Huw Edwards

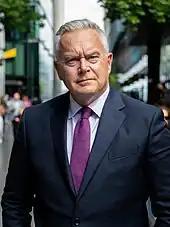
Edwards in 2023

Edwards presented or contributed to a range of other BBC News programmes, including "Breakfast News", "One O'Clock News", "Newsnight" and "Panorama". From April 2006 until 2020, he presented the "BBC News at Five" on the 24-hour BBC News channel. On 29 April 2011, he presented the BBC coverage of the wedding of Prince William and Catherine Middleton. At its peak, the coverage was watched by 20 million viewers in the UK and the team won a BAFTA Award for Best Coverage of a Live Event. In June 2012, Edwards presented the BBC coverage of the Diamond Jubilee of Elizabeth II. In May 2013, Edwards took over BBC coverage of local elections from David Dimbleby. He presented a special news report for the BBC following the death of Nelson Mandela in December 2013.